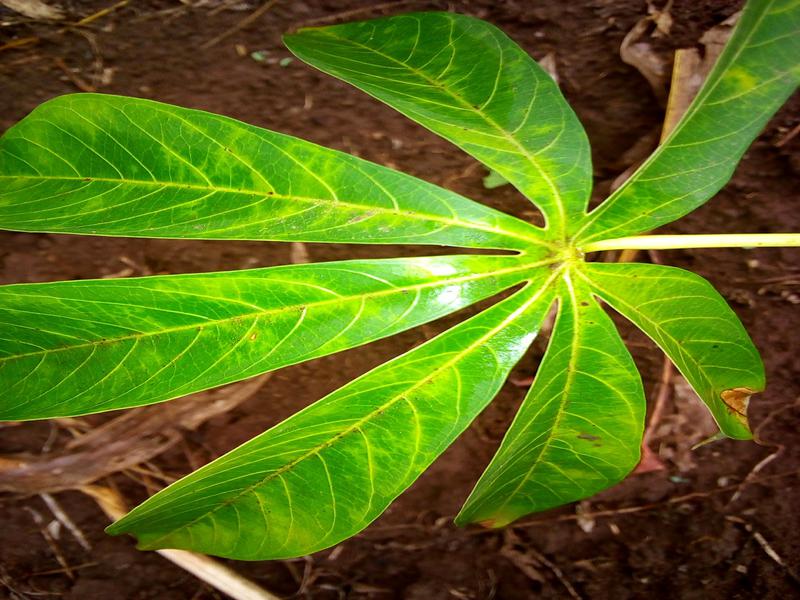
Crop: cassava
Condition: brown_streak_disease